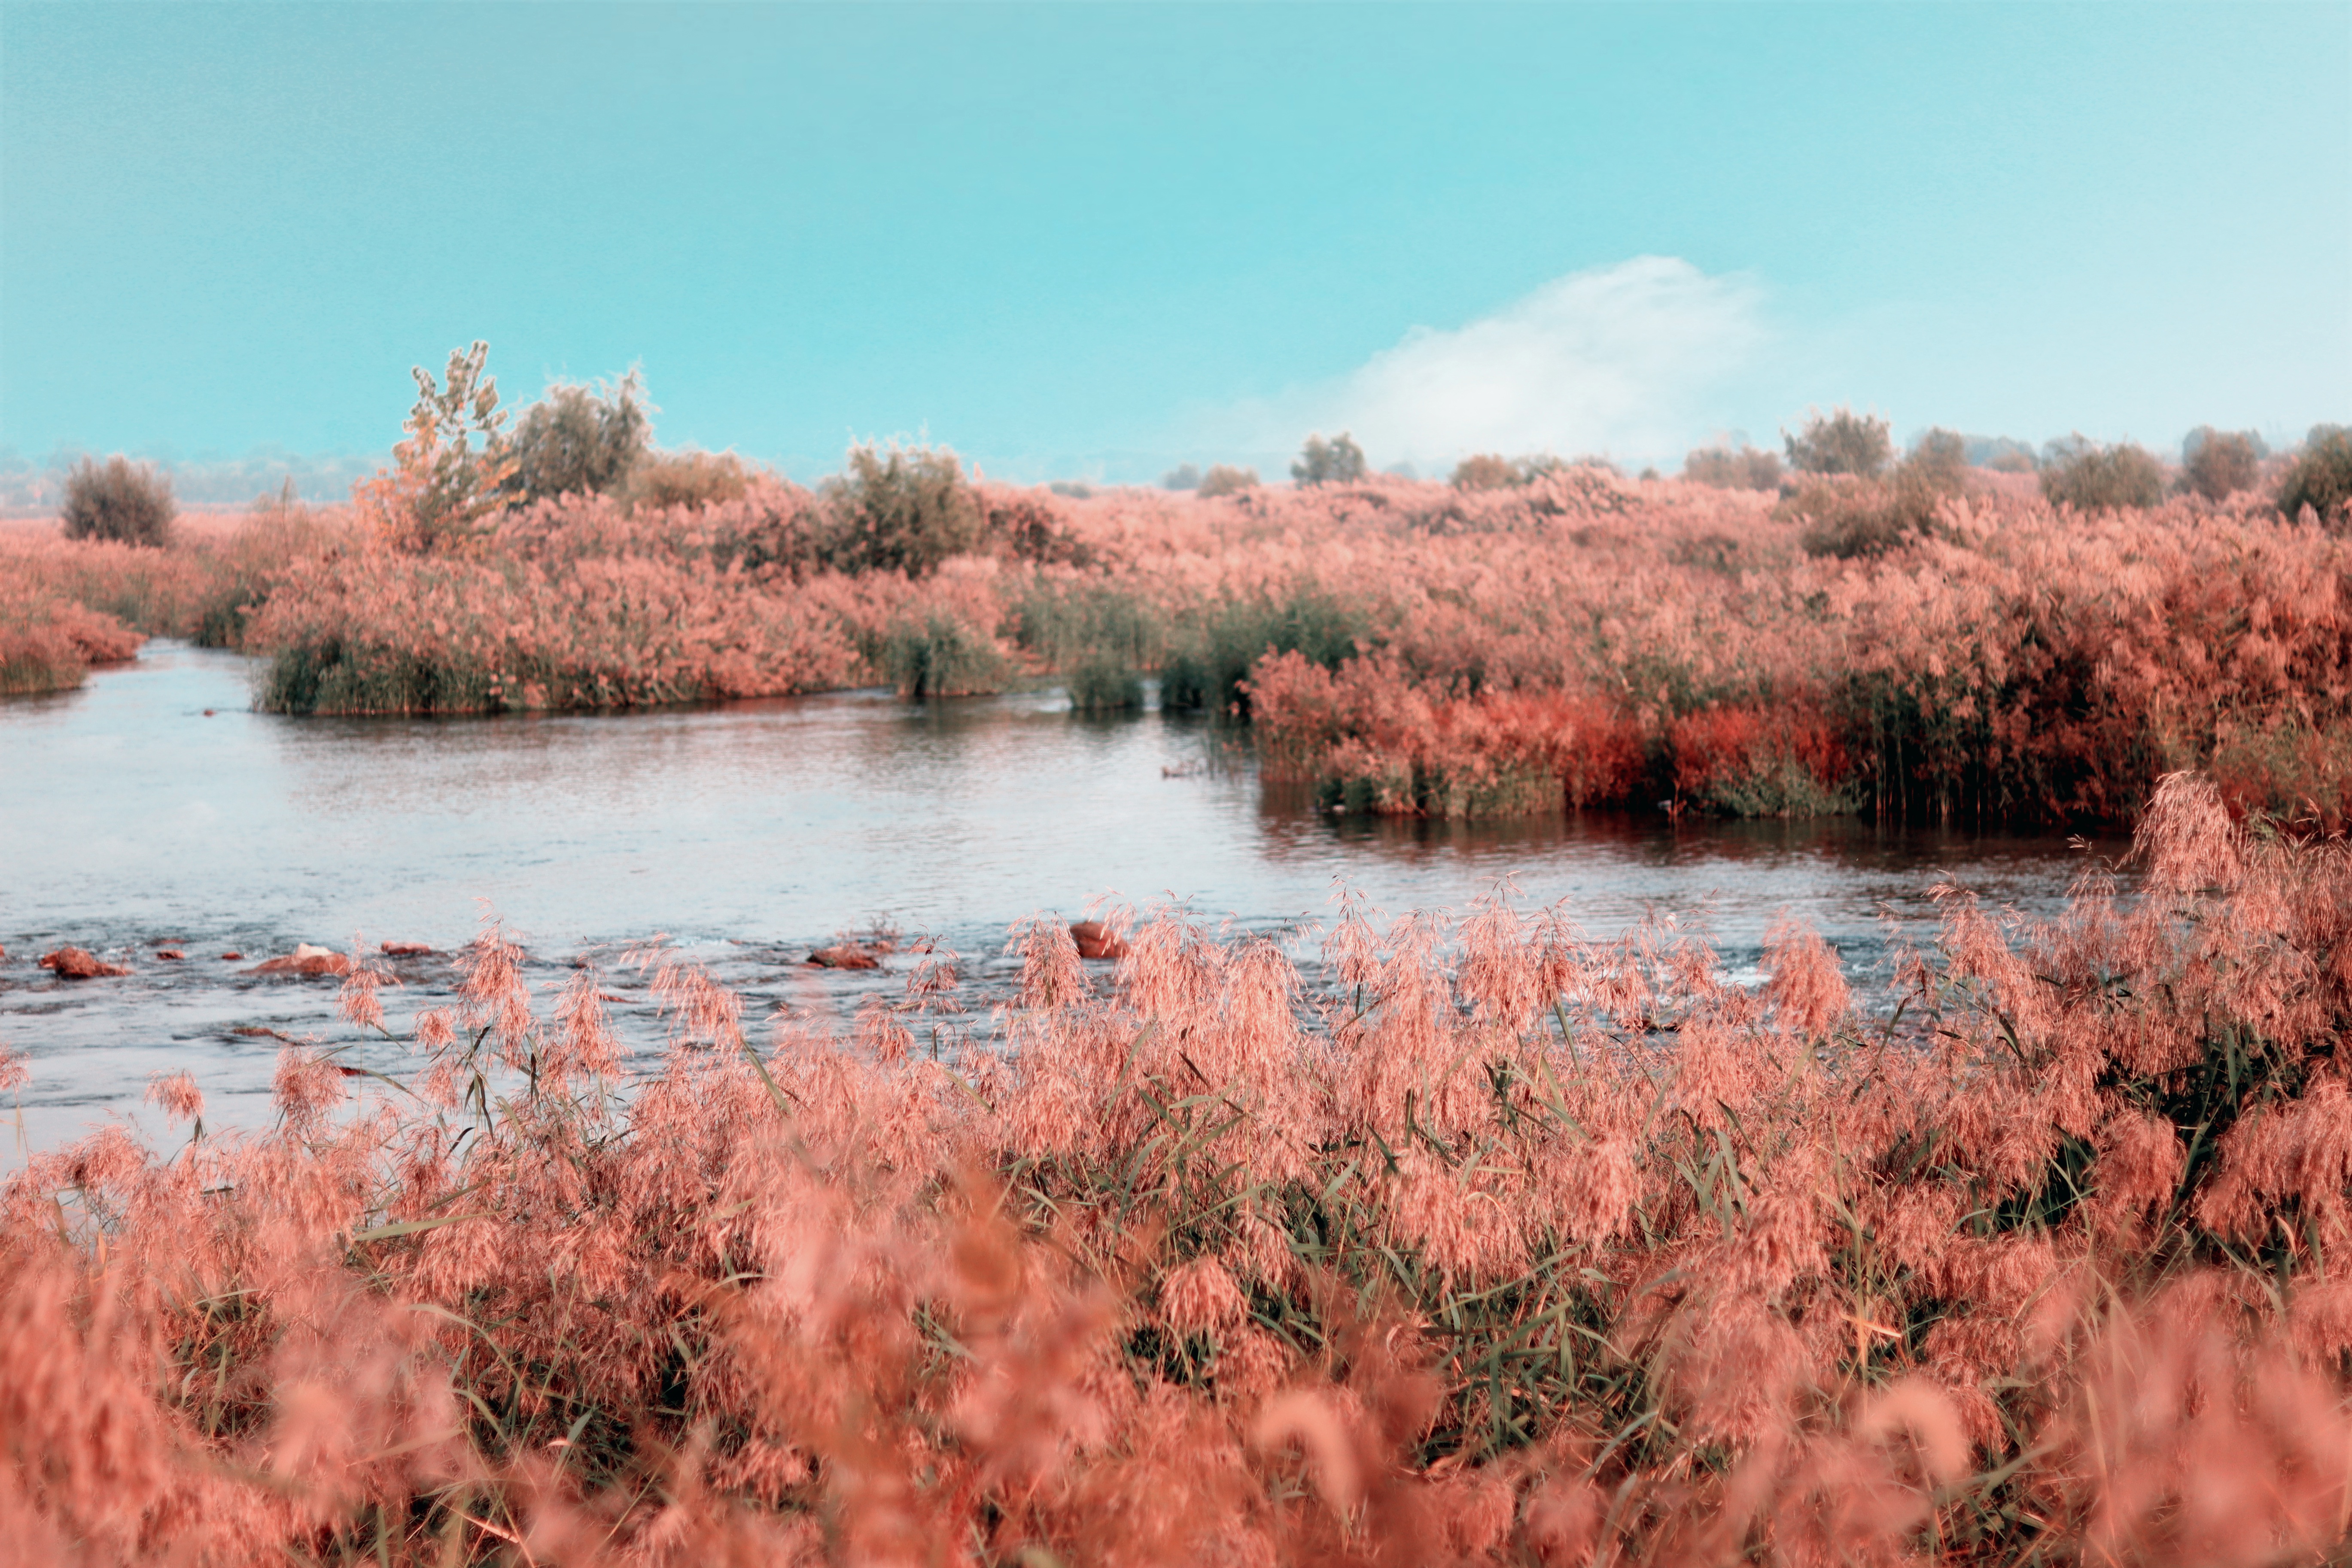
natural, water, cloud, sky, plant, water resources, flower, natural landscape, tree, branch, lake, lacustrine plain, watercourse, bank, grass, horizon, freezing, plain, shrub, grassland, waterway, landscape, deciduous, flowering plant, wetland, prairie, wildlife, frost, marsh, tidal marsh, reservoir, reflection, riparian zone, winter, spring, pond, Freshwater marsh, forest, hill, shrubland, loch, bog, chaparral, steppe, field, fen, wildflower, tundra, floodplain, salt marsh, rock, coquelicot, garden, autumn, evening, plant stem, river